Tim Naish

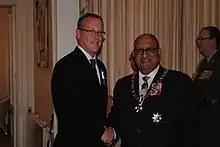
Naish (left), after receiving the New Zealand Antarctic Medal, for services to Antarctic climate science, from the governor-general, Sir Anand Satyanand, on 29 April 2010

In the 2010 New Year Honours, Naish was awarded the New Zealand Antarctic Medal, for services to Antarctic climate science. For his research on Antarctica's response to climate change over time and the role of melting ice sheets on sea levels, he was awarded The Tinker-Muse Prize for Science and Policy in Antarctica in 2014.